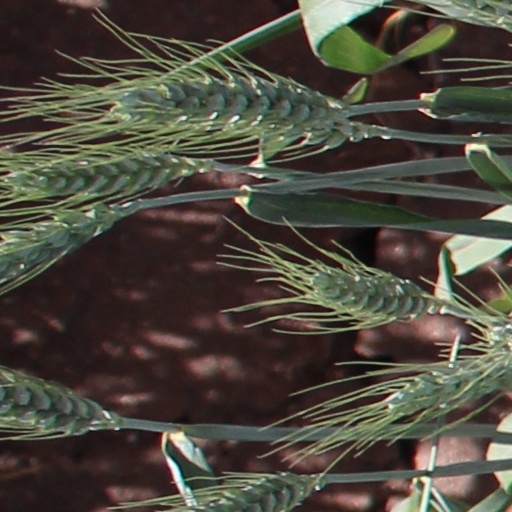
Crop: wheat